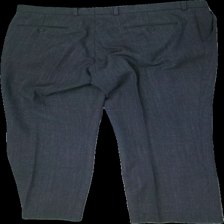
View: back
Type: Trousers
Category: Men
Brand: Not in the list
Brand text on label: BL Line
Colors: Grey
Material: 100% polyester
Cut: Regular
Season: All
Price range: 50-100
Recommended usage: Recycle